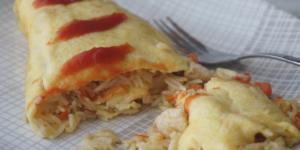
tortilla de arroz frito japonesa